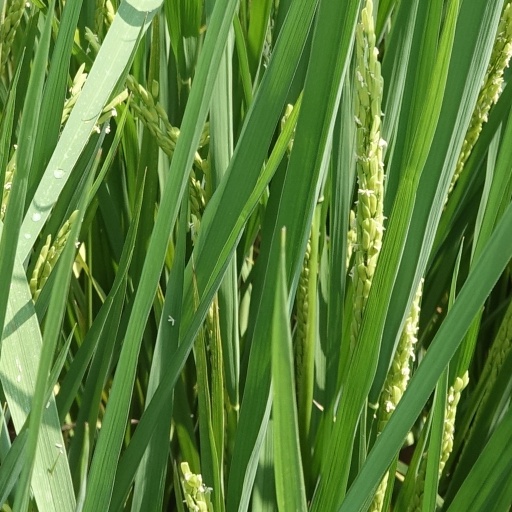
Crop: rice